Howitzvej

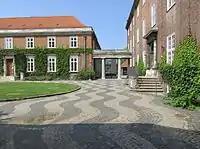
Frederiksberg Courthouse (left) and the former Frederiksberg Police station (right) connected by one of the two colonnades

The first Frederiksberg Hospital (then Frederiksberg Sogns Sygehus) opened on the south side of the road in 1863. August Neubert moved his cotton mill from Schlesvig to Lampevej in 1864. The railway crossing disappeared when the central station moved to its current location. Frederiksberg Hospital moved to its new site at Nordre Fasanvej in 1903. A small portion of its old site was given to Frederiksbjerg Fødehjem m a birth clinic for indigent women from Frederiksberg and Valby created at the initiative of Frantz Howitz. Vibe-Hastrups chemical factory was completed at Howitzvej 53 in 1910 to design by Ejnar Thuren. The radio factory To-R Radio was located at No. 11-13 from 1933 until 1947 when it moved to Vanløse.